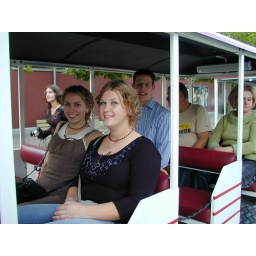
climbing the hill in search for a castle